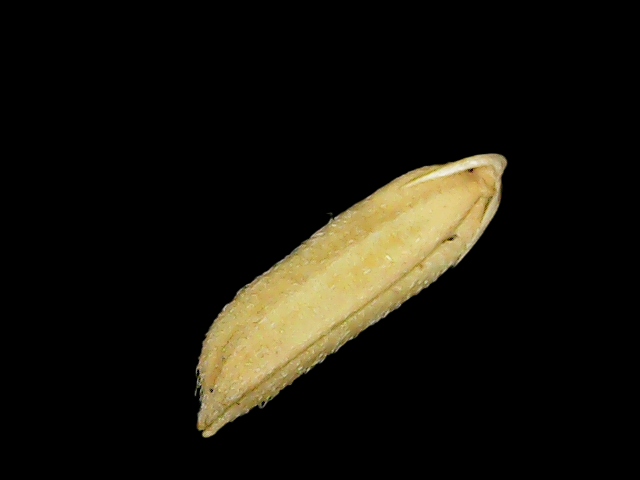
Rice variety: Binadhan26